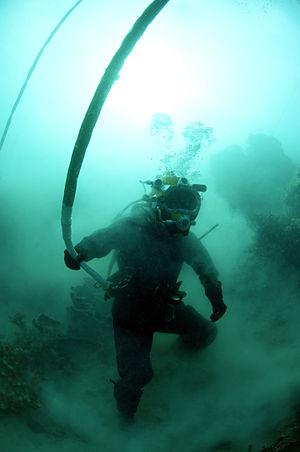
Un scaphandrier est un plongeur sous-marin effectuant des explorations, des inspections ou des travaux subaquatiques. Les scaphandriers peuvent travailler dans différents domaines, tels que le génie civil, le génie militaire, le forage ou la production gazière ou pétrolière.